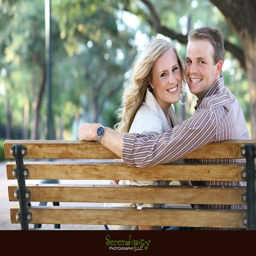
i 'd like this with my whole family sitting there , maybe all our heads on each others shoulders or something looking straight ahead .